Straight Corporation

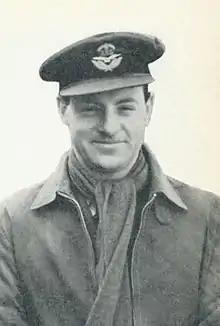
Whitney Straight

Whitney Willard Straight was a successful racing driver in the early 1930s, but his American millionaire mother and English step-father, Dorothy and Leonard Elmhirst, were concerned for his safety and sought a less dangerous occupation for him, especially as he was about to marry. At a dinner at their home, Dartington Hall in Devon, they discussed this with William (Bill) Parkhouse, who was the owner of a local auto engineering company, and founder of Haldon Airfield, where Straight had learned to fly a few years earlier.